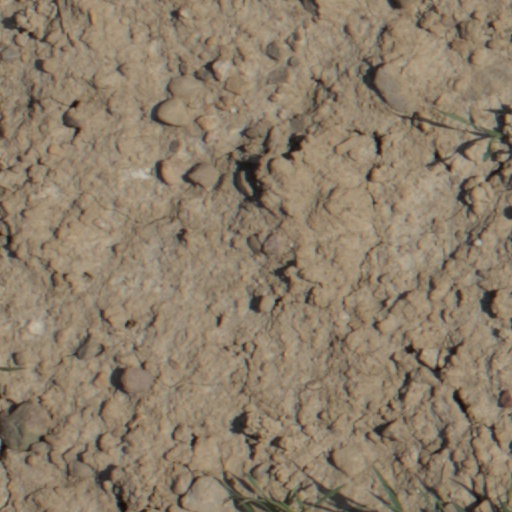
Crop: wheat